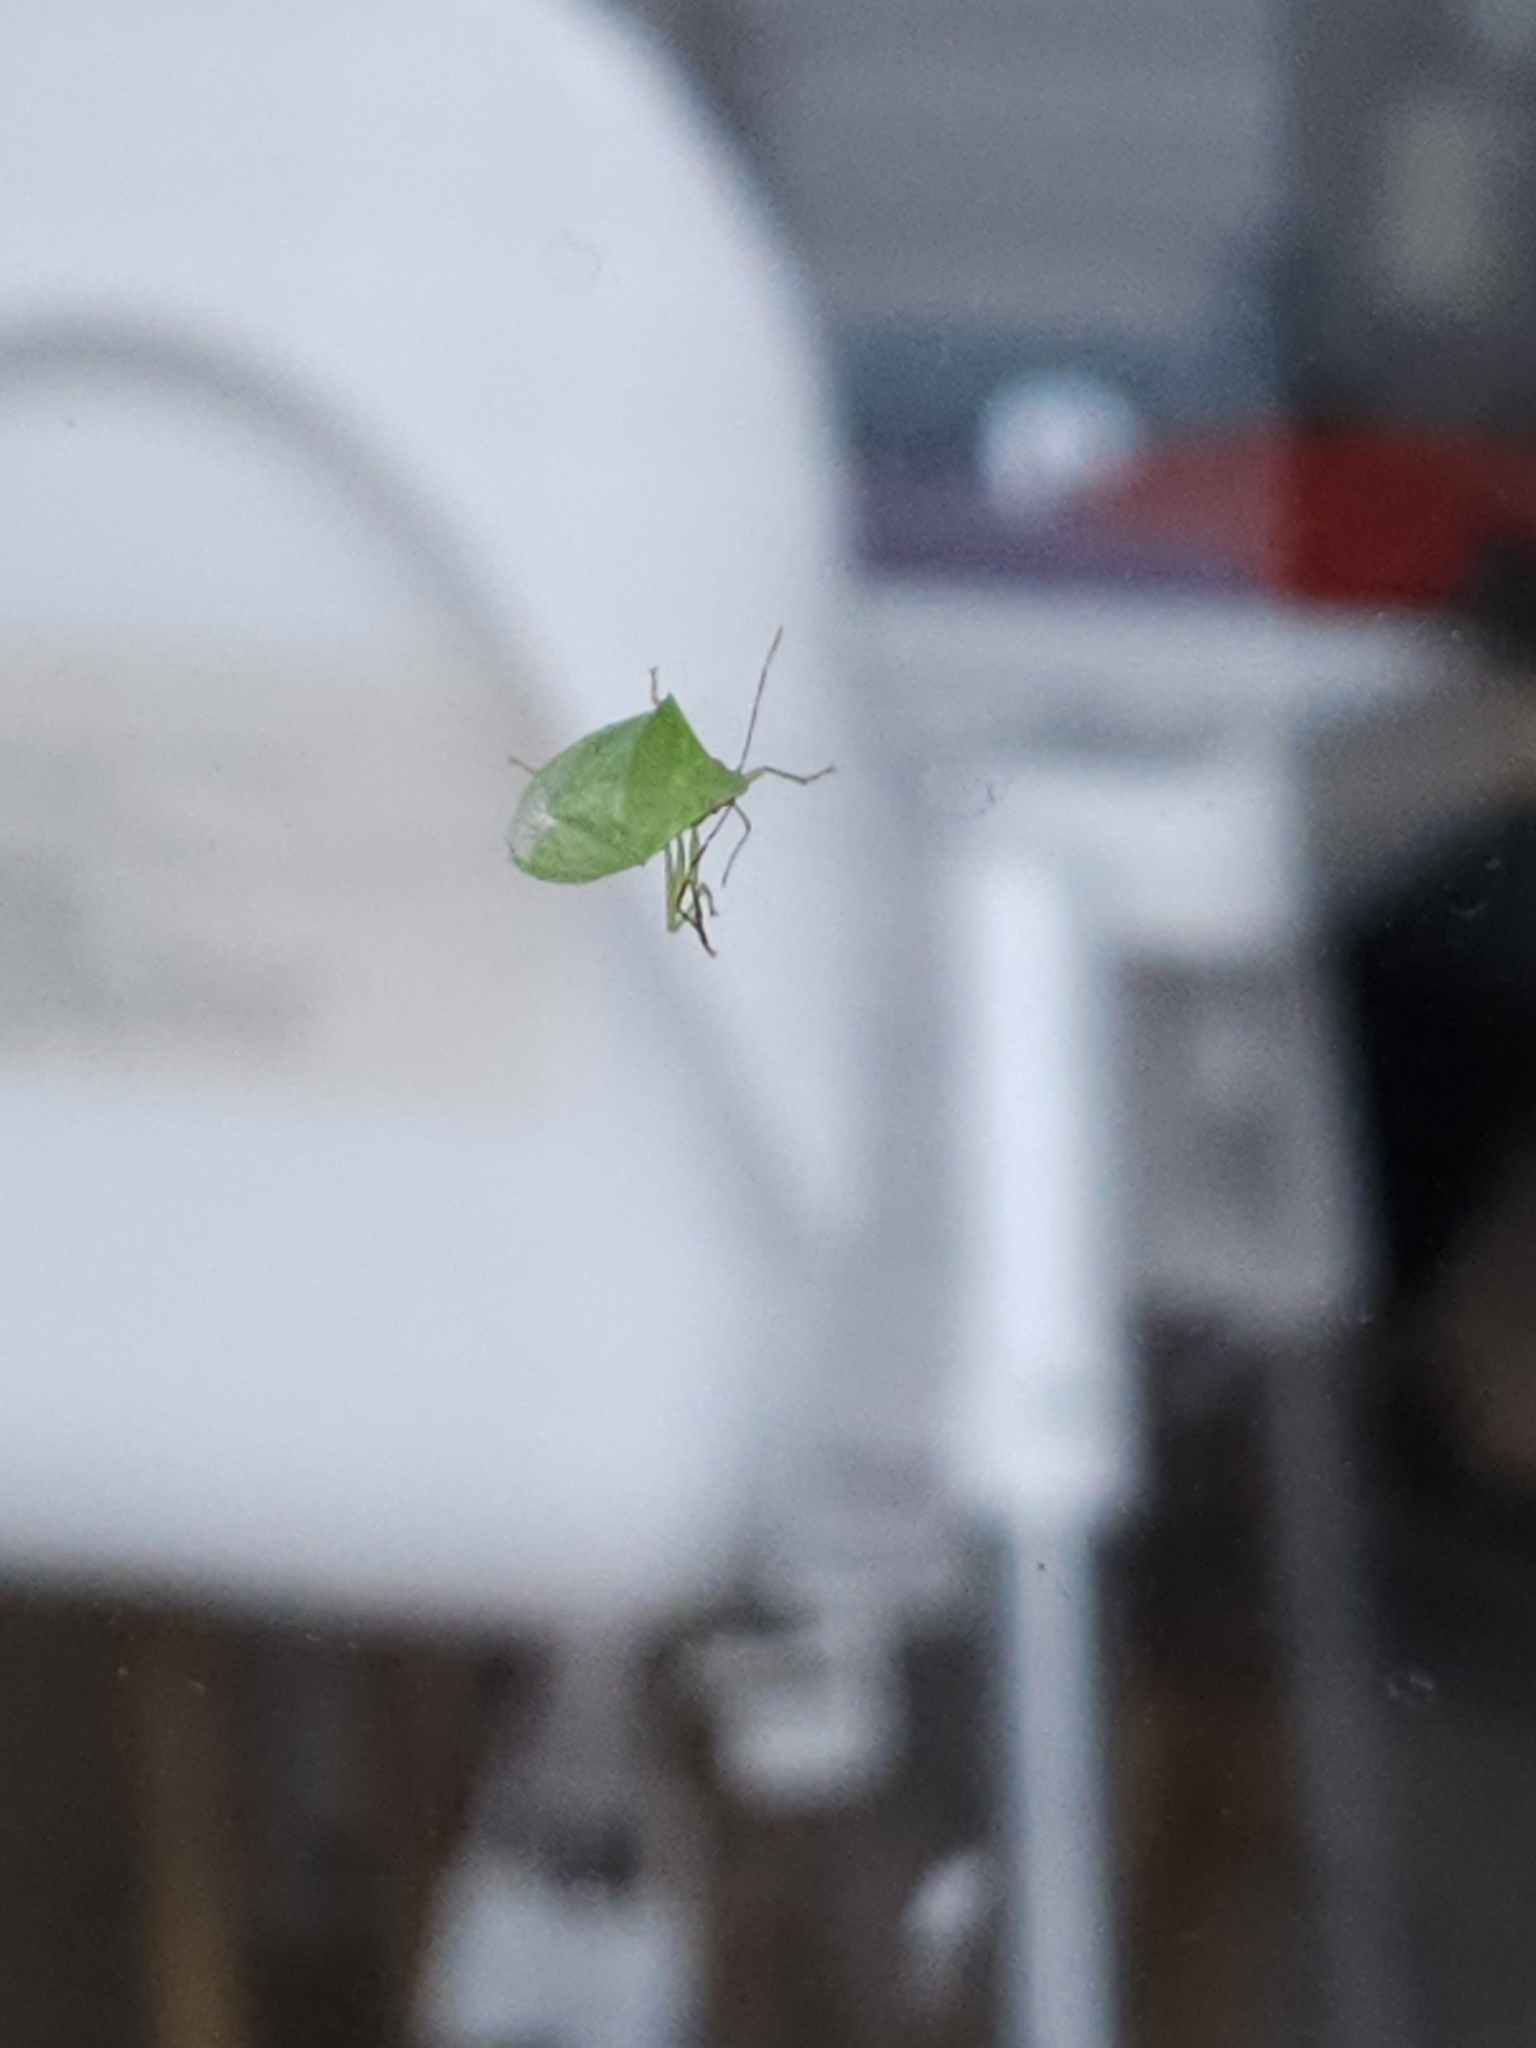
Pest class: stink_bug